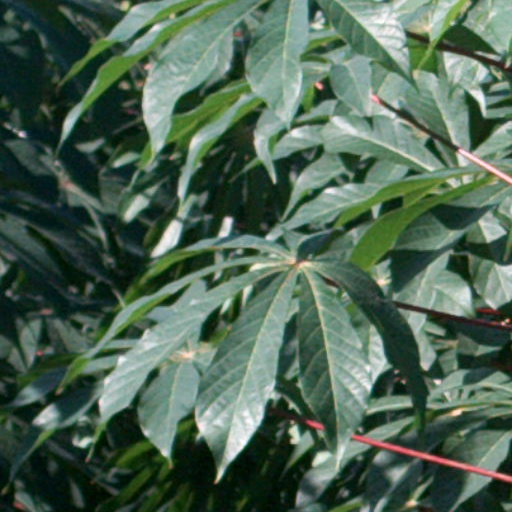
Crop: cassava